The Hamster Wheel

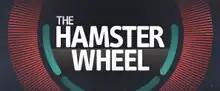

The Hamster Wheel is an Australian television satirical comedy series broadcast on the Australian Broadcasting Corporation (ABC) television station ABC1. It is created and presented by the satirical group The Chaser.